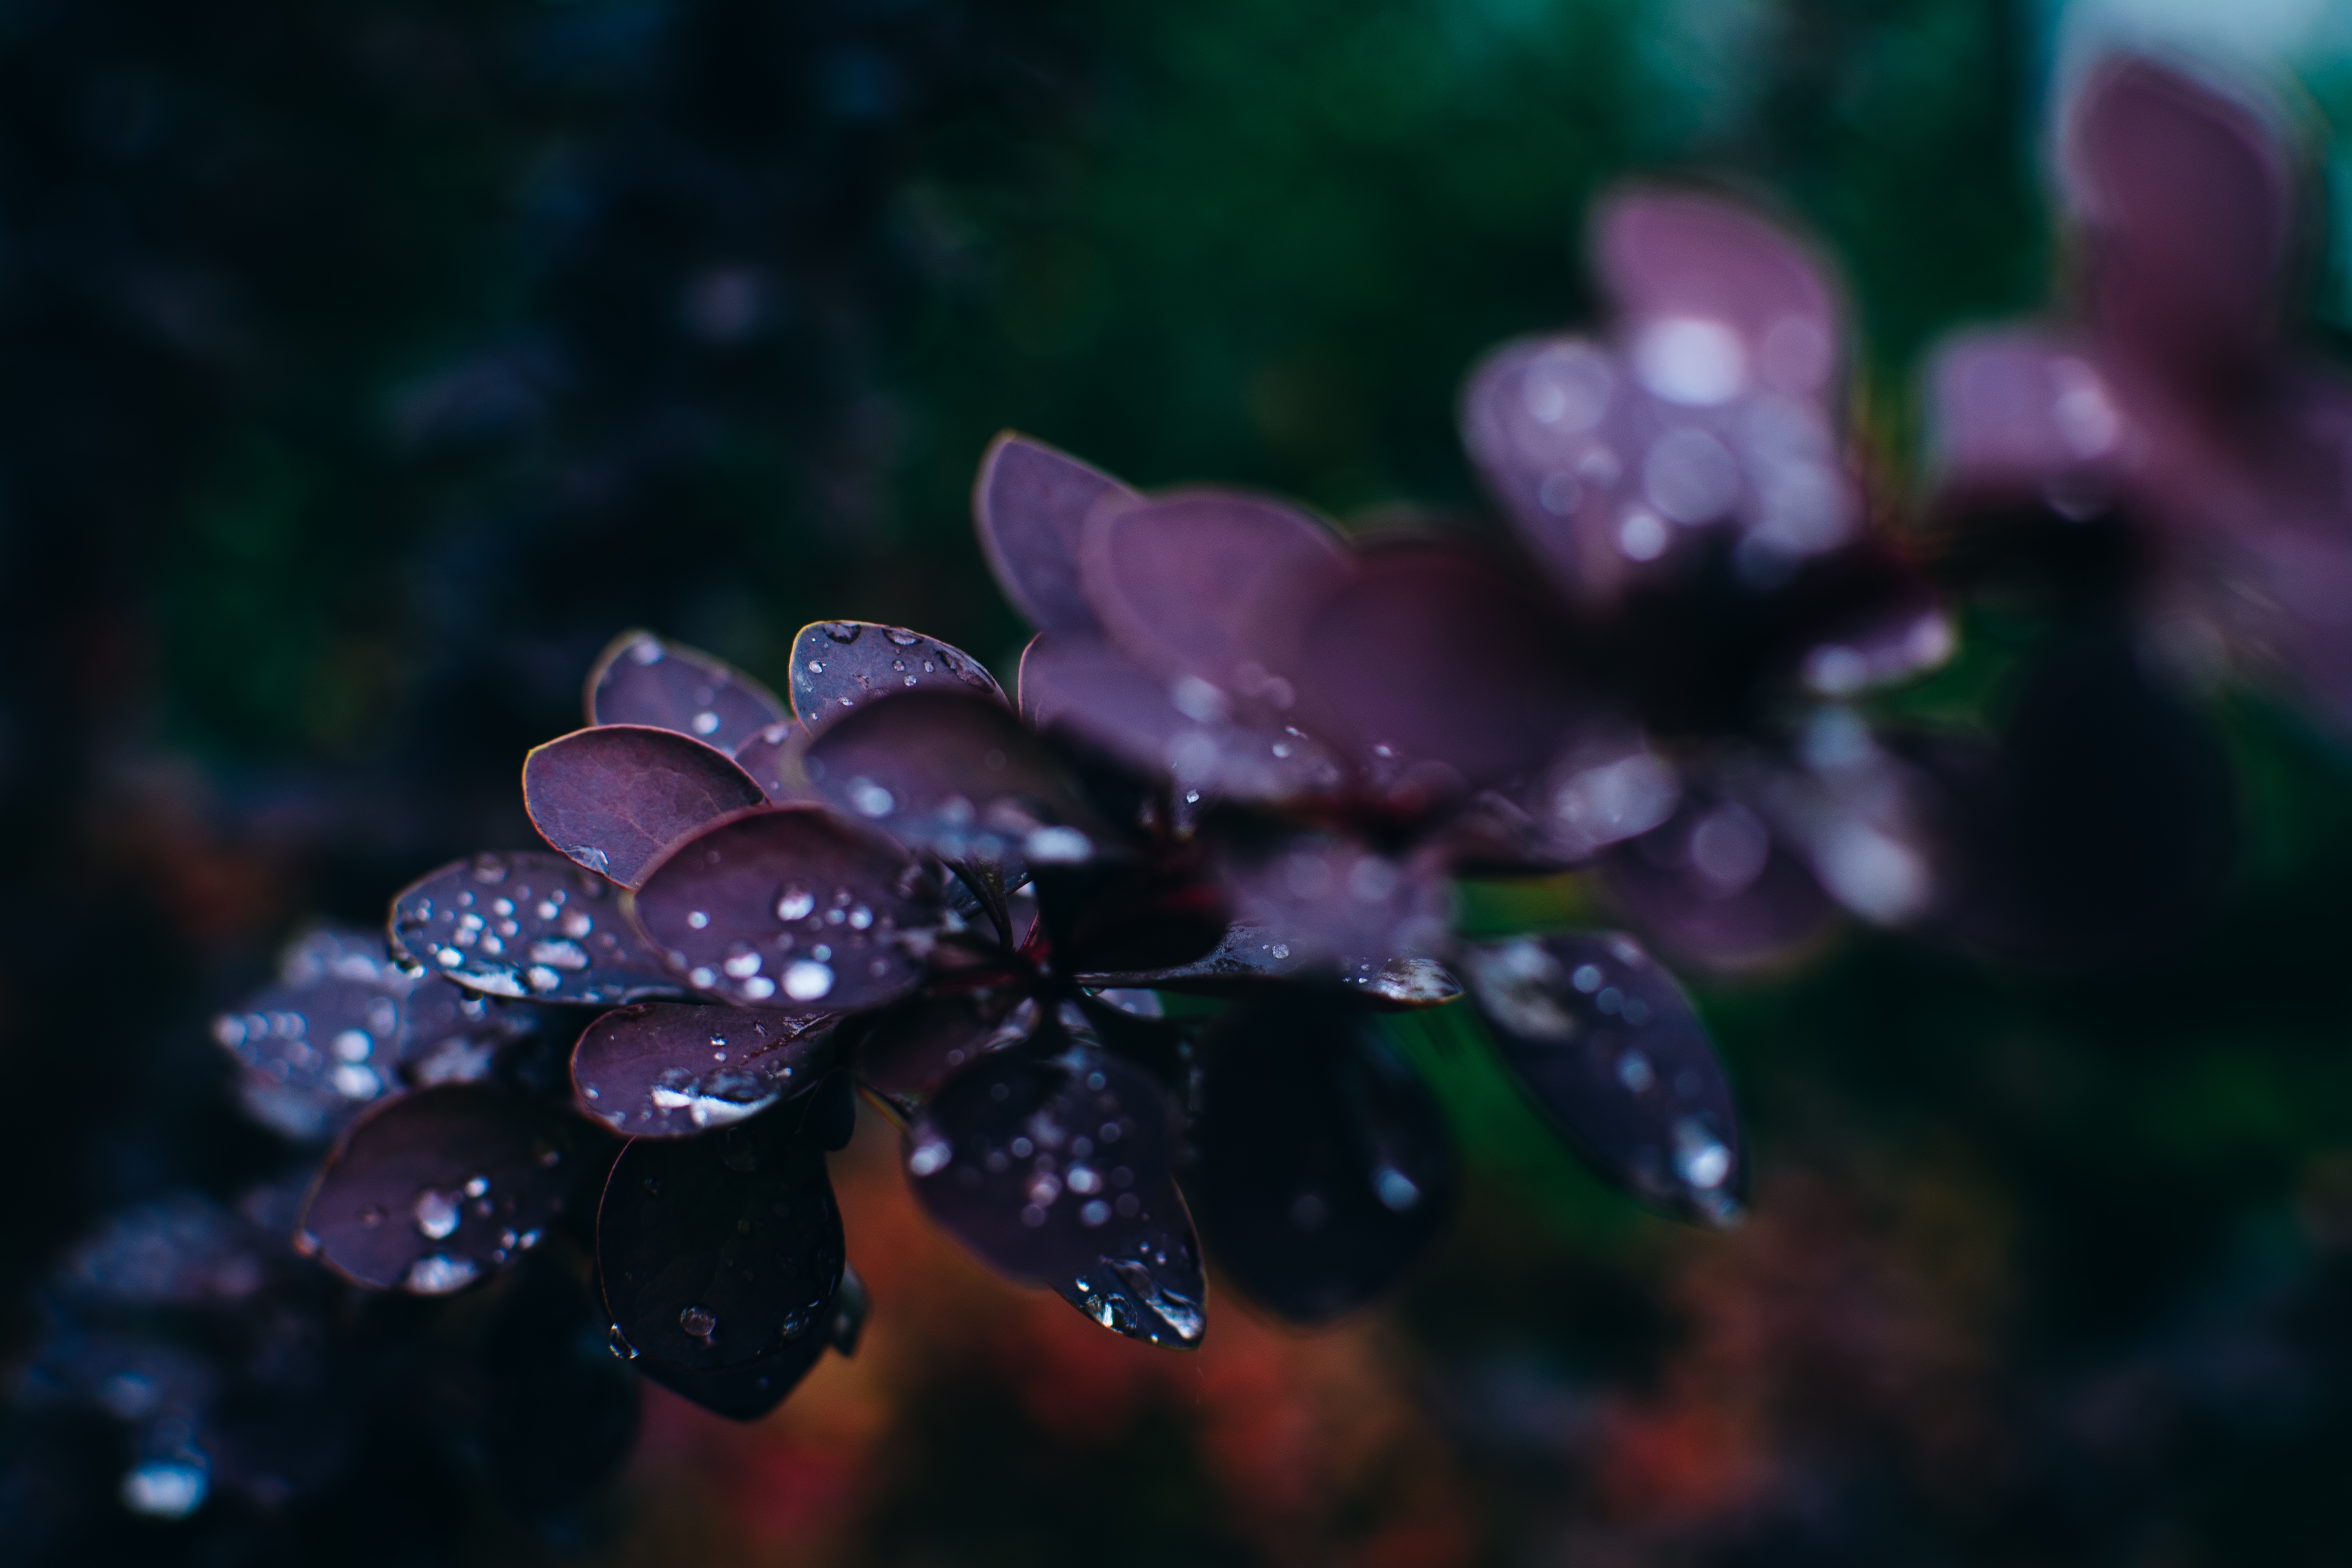
tree, water, nature, branch, blossom, dew, plant, photography, leaf, flower, petal, frost, green, botany, flora, wildflower, close up, shrub, moisture, macro photography, flowering plant, woody plant, land plant